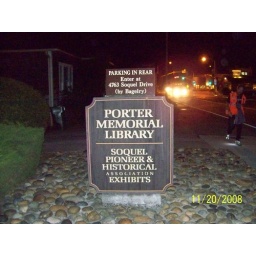
Broke Bench Mnt's dog has a library built in his honor